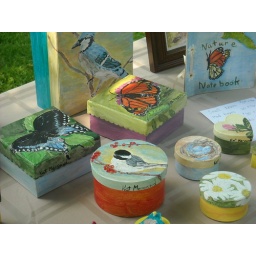
paper mache boxes ,original art painted in acrylic